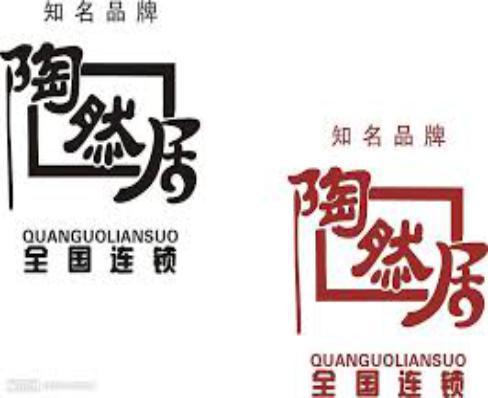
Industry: Food